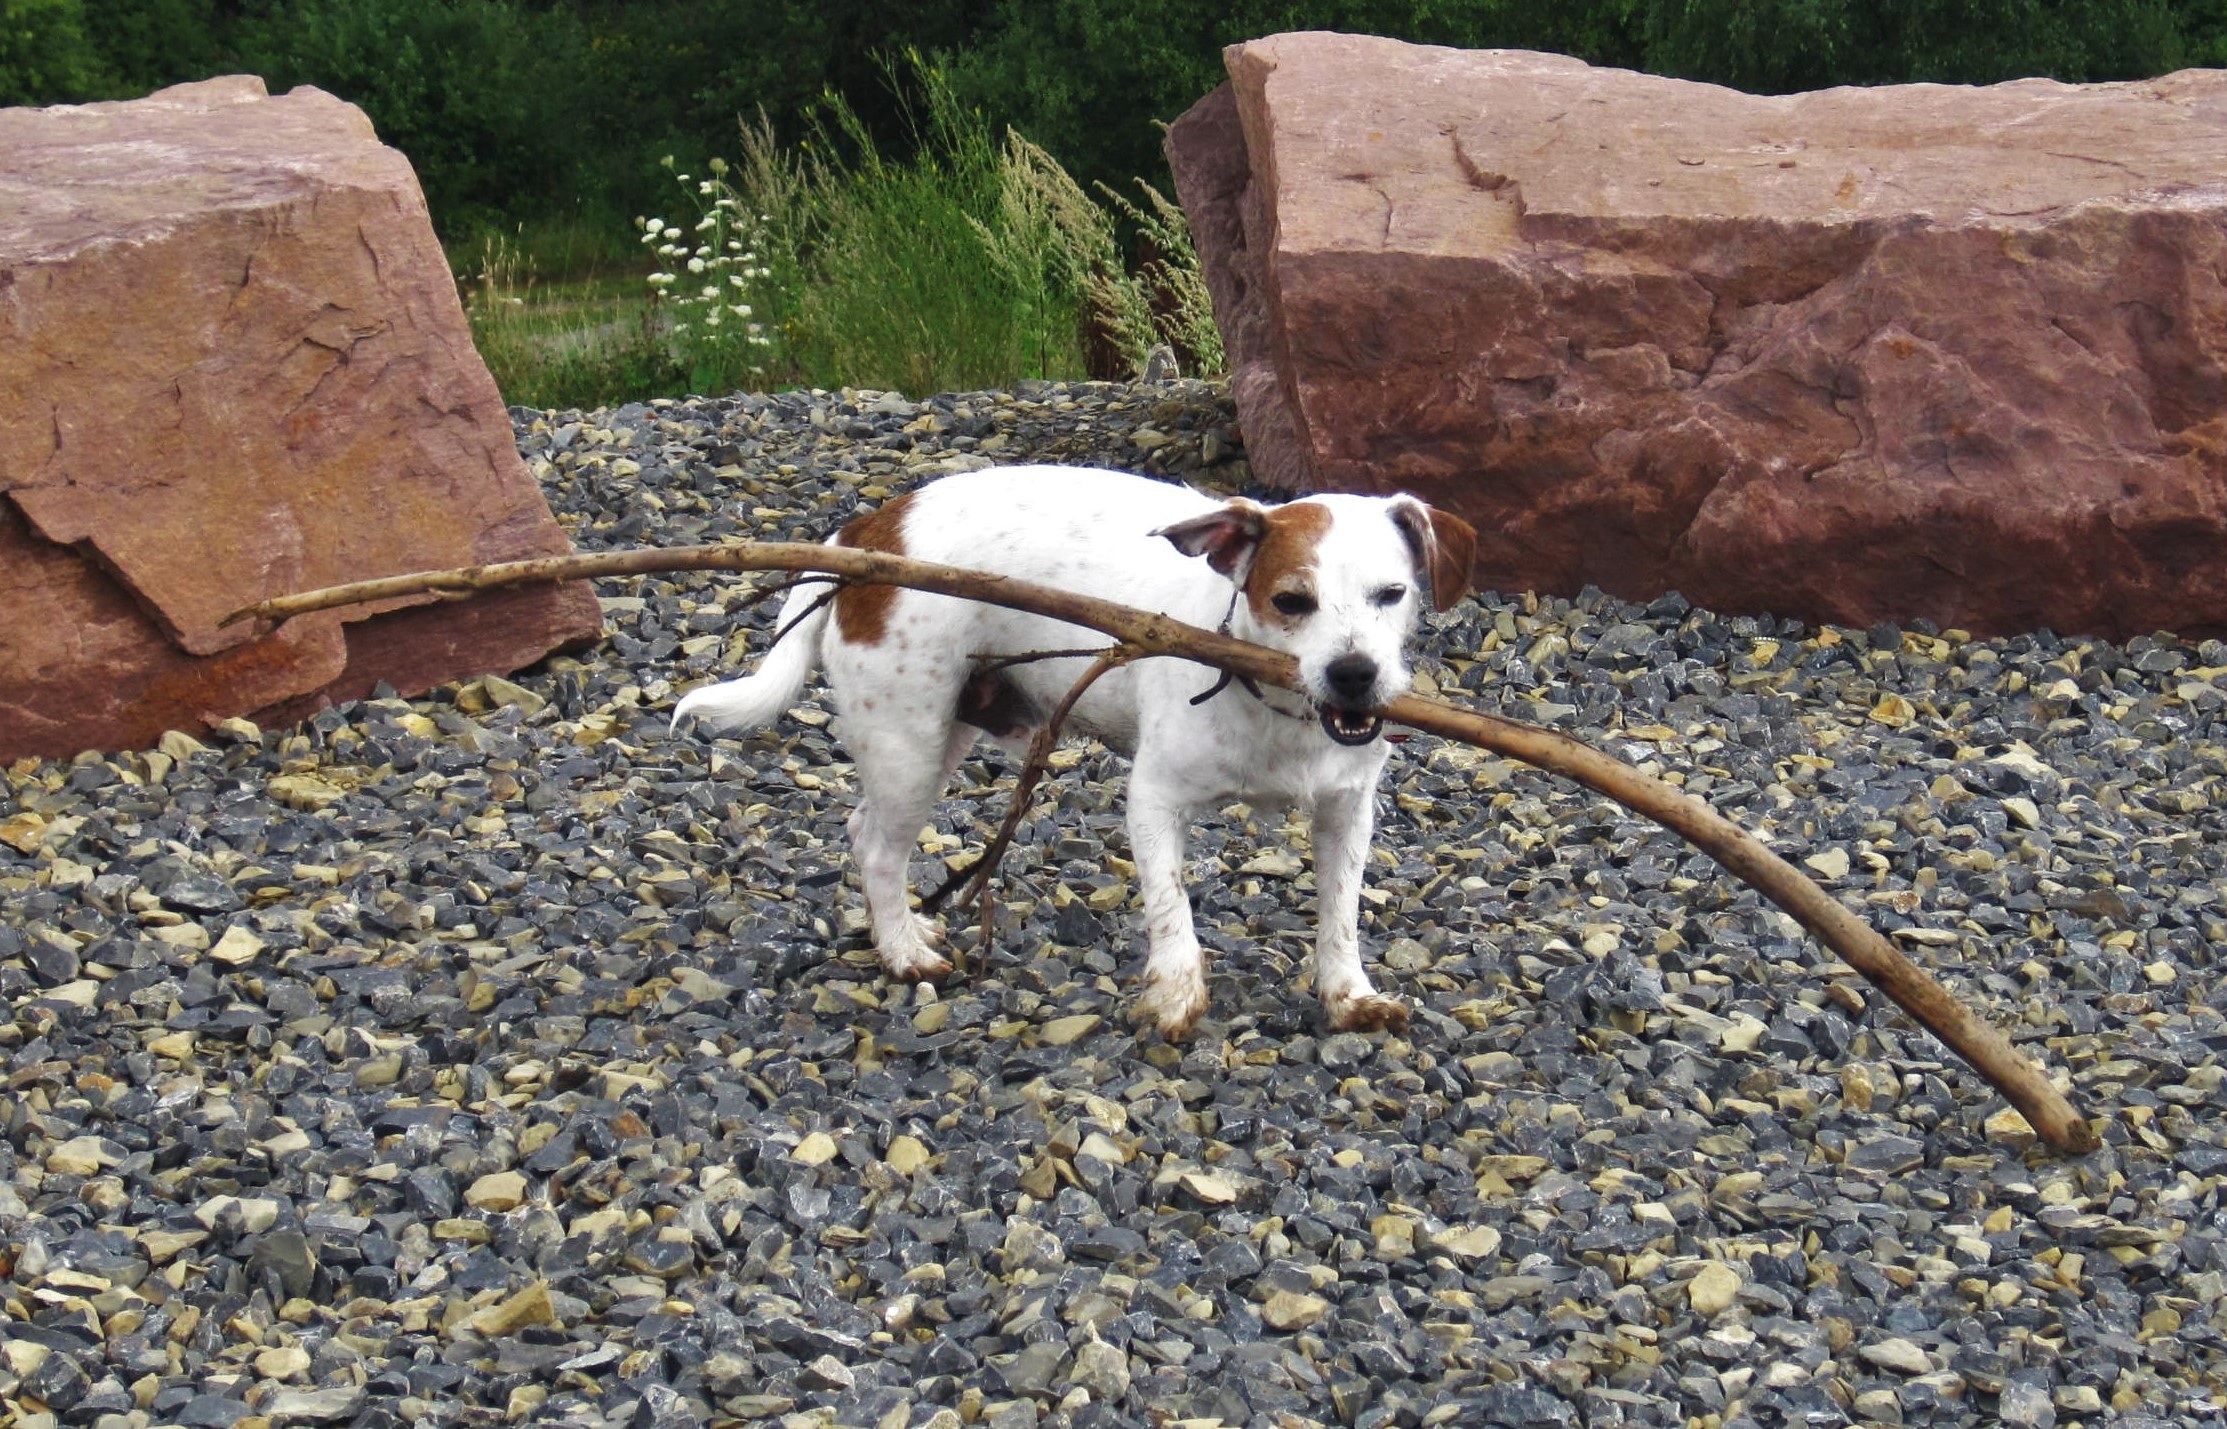
nature, floor, dog, animal, cute, pet, mammal, garden, stones, snout, vertebrate, strong, wildlife photography, terrier, dog plays, on the go, jack russel, small dog, courageous, batons, bring here, retrieve, street dog, dog like mammal